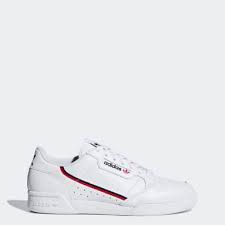
Label: Sneaker